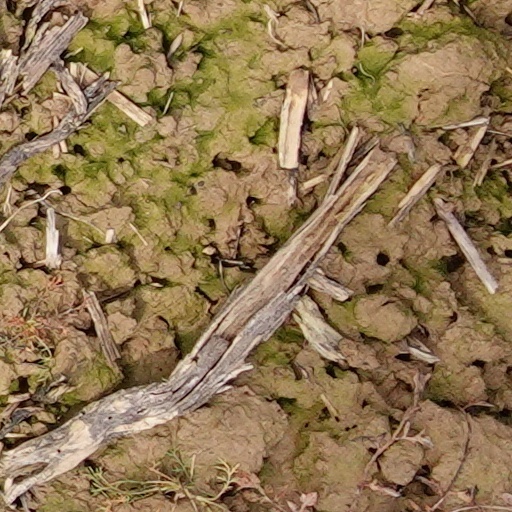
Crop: wheat